Dominican art

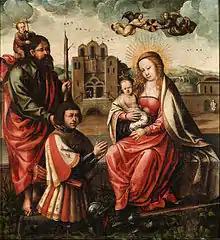
The Virgin of Cristóbal Colón, Unknown 1540

Soon after Christopher Columbus first arrived at the island, a divergent art style was introduced in Santo Domingo, the first seat of European artistic influence in the "New World". During the colonial period, art was characterized by religious-themed pictorial productions of Catholic icons, although mostly imported from Spain. Moreover, it was sacred and essentially anonymous, being that the first artists and craftsmen were brought to the island for the ornamentation of the first churches. According to the Marquis of Lozoya, there were three capital works during the 16th century in the colony; these include a mural painting representing a martyred saint held in the Treasury Room of the Catedral Primada; the magnificent copy of the "Virgen de la Antigua", found in a chapel in the same Cathedral; and "La Virgen de Cristóbal Colón," believed to be the oldest preserved portrait of Columbus; though painted in Santo Domingo, it remains in display in Lázaro Galdiano Museum.